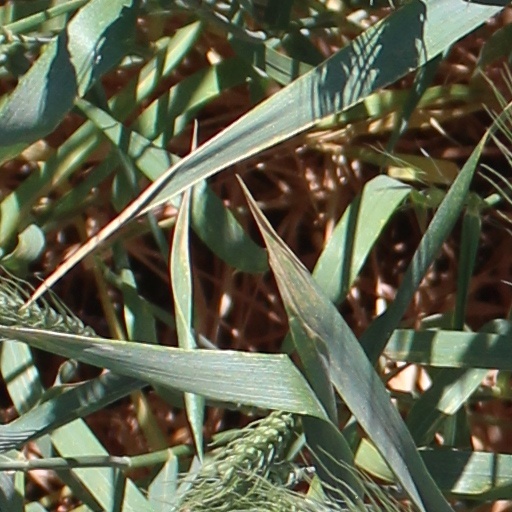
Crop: wheat